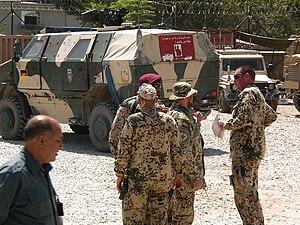
OMLT est l'acronyme anglais de Operational Mentor and Liaison Team. En français, Équipe de Liaison et de Tutorat Opérationnel.